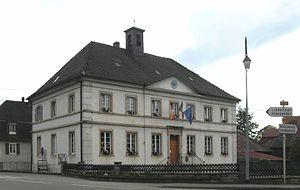
La mairie-école de Durlinsdorf
Durlinsdorf est une commune française située dans le département du Haut-Rhin, en région Grand Est.